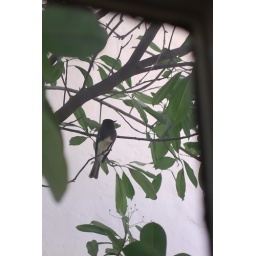
was in the tree outside the dining room window for most of the day